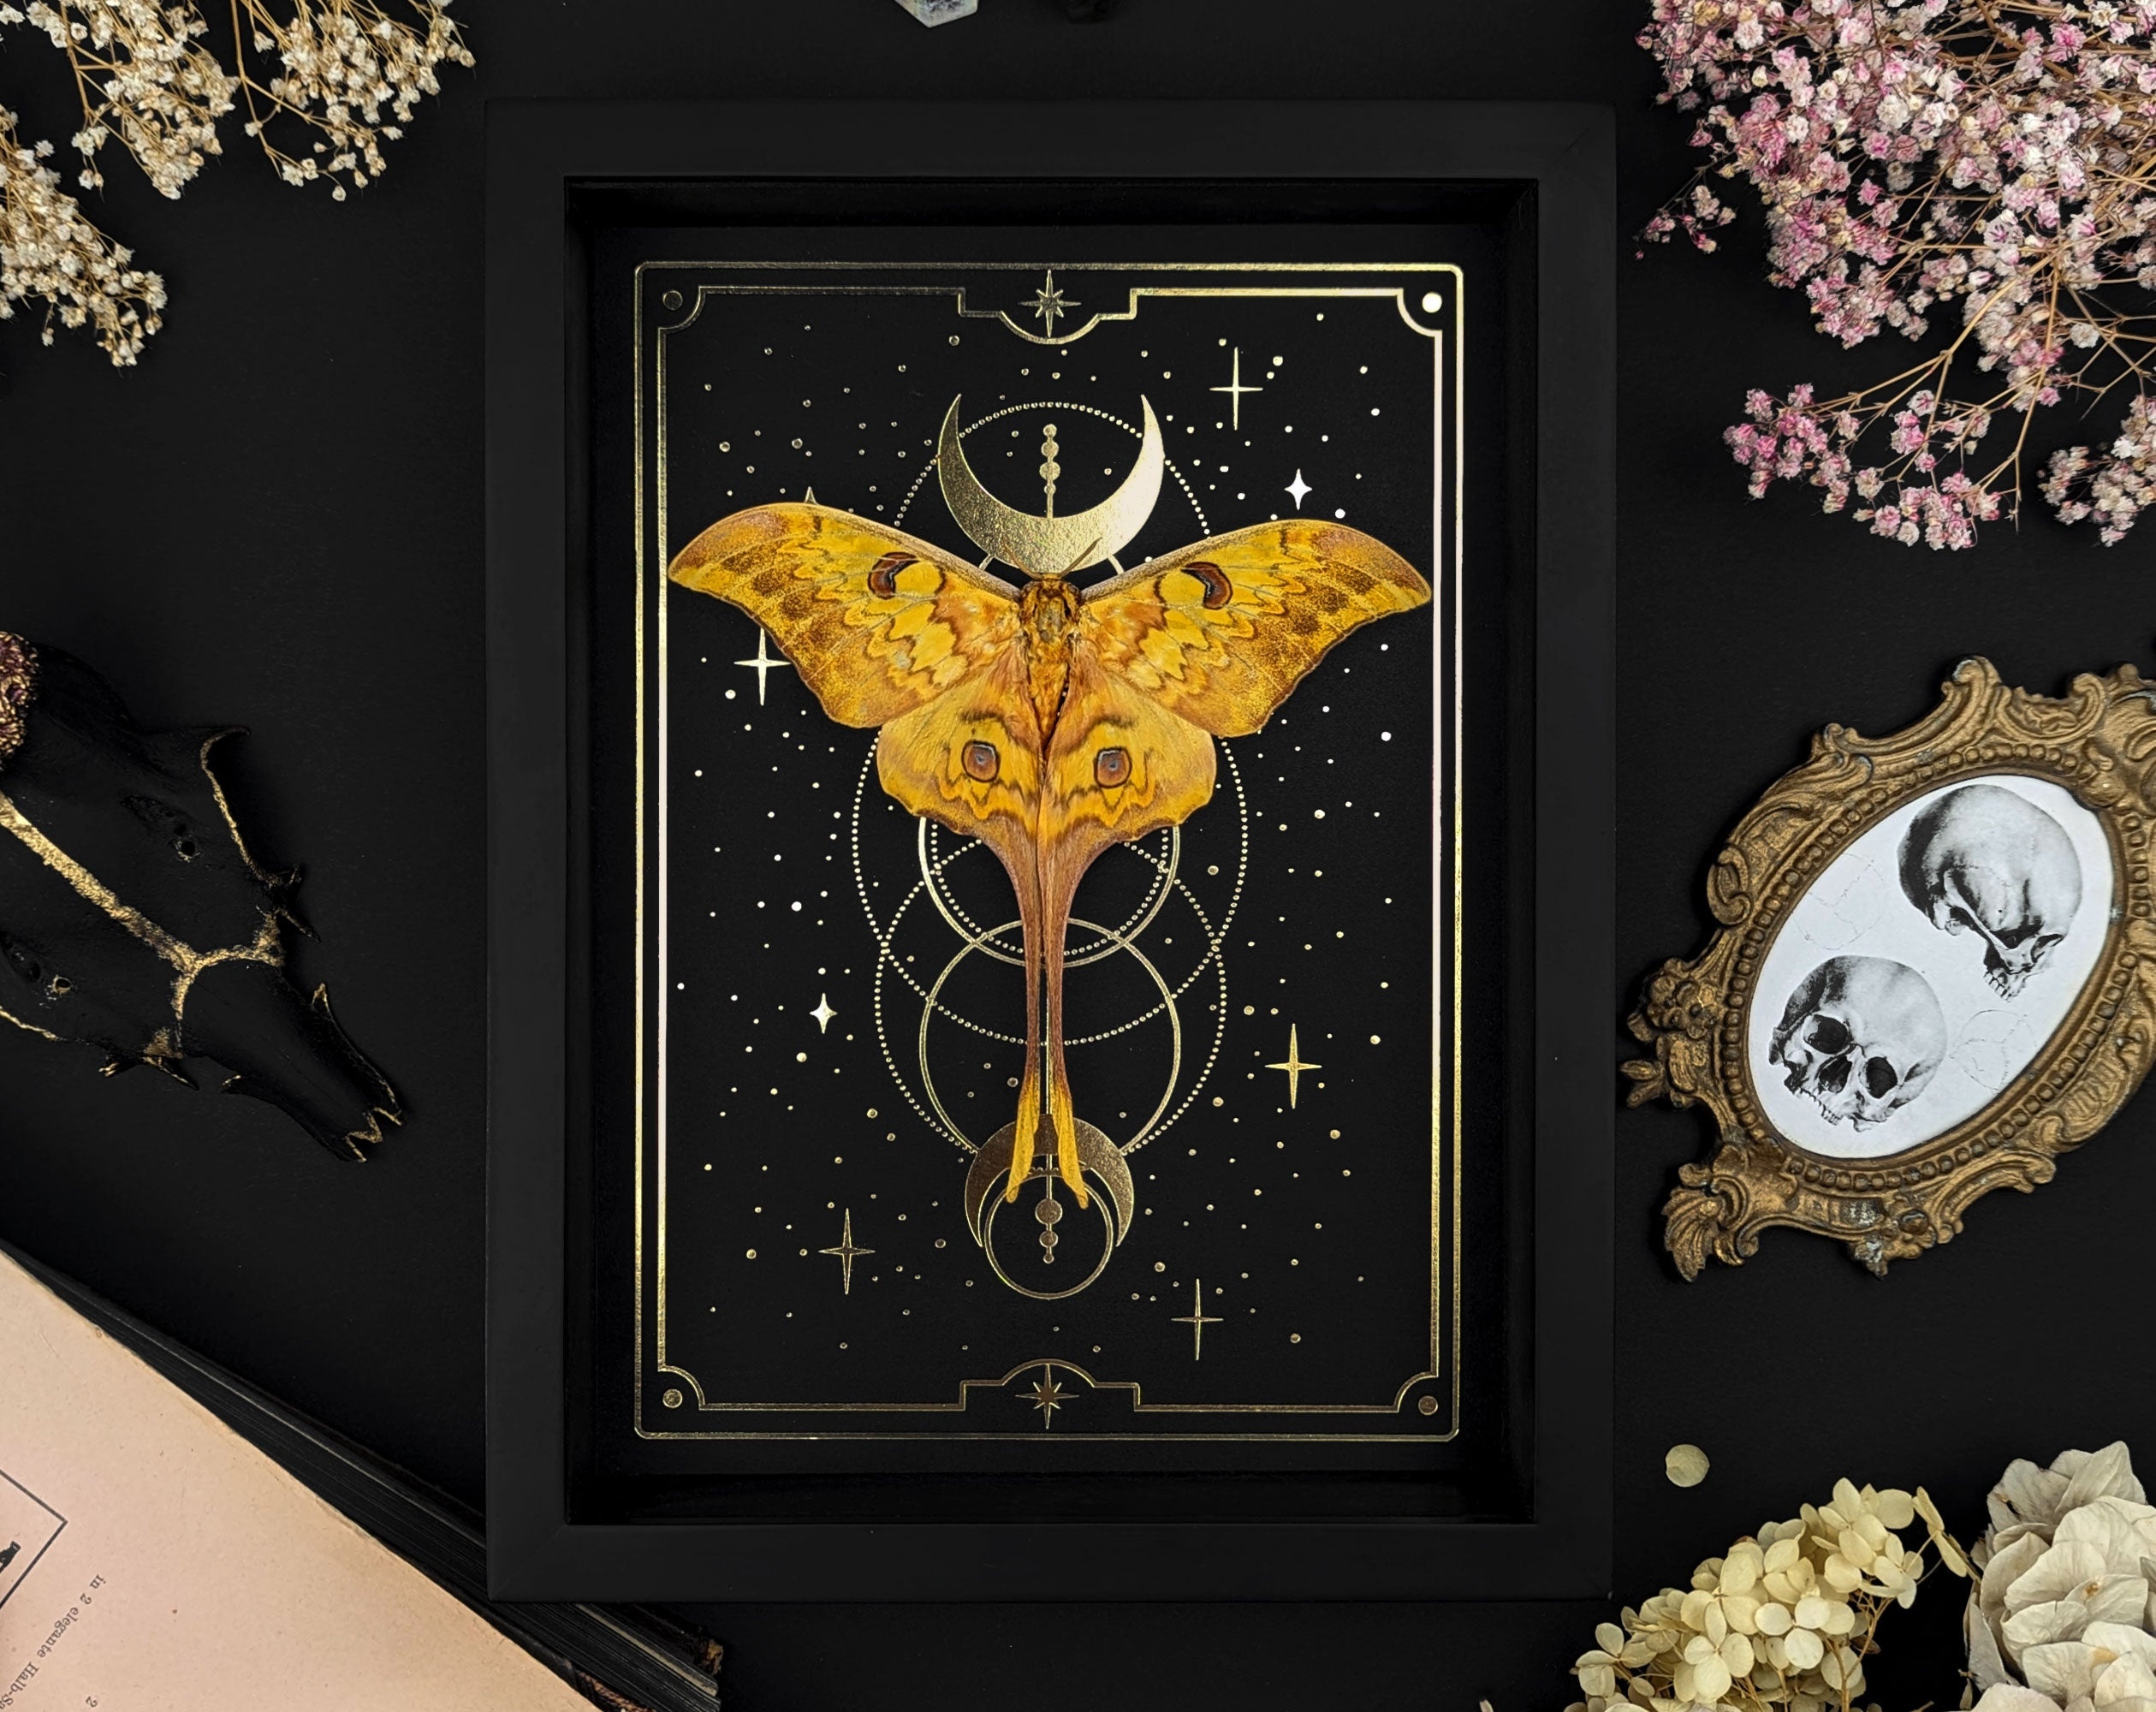
Actias groenendaeli ♂
Bezaubernde große Actias-Motte, Actias groenendaeli, aus Indonesien. Montiert auf einem schwarzen Hintergrund mit mystischem Mond und Sterne Print in hellgold.
Brand: InsectArt
Category: Home & Garden > Decor > Artwork > Posters, Prints, & Visual Artwork > Visual Artwork